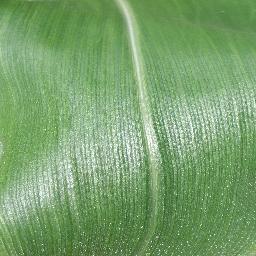
Label: Corn_(Maize)___Healthy